Facebook–Cambridge Analytica data scandal

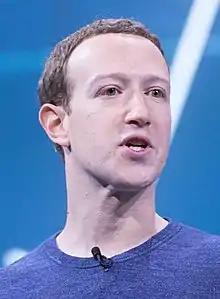
Facebook CEO Mark Zuckerberg

Facebook CEO Mark Zuckerberg first apologized for the situation with Cambridge Analytica on CNN, calling it an "issue", a "mistake" and a "breach of trust". He explained that he was responding to the Facebook community's concerns and that the company's initial focus on data portability had shifted to locking down data; he also reminded the platform's users of their right of access to personal data. Other Facebook officials argued against calling it a "data breach," arguing those who took the personality quiz originally consented to give away their information. Zuckerberg pledged to make changes and reforms in Facebook policy to prevent similar breaches. On March 25, 2018, Zuckerberg published a personal letter in various newspapers apologizing on behalf of Facebook. In April, Facebook decided to implement the EU's General Data Protection Regulation in all areas of operation and not just the EU.